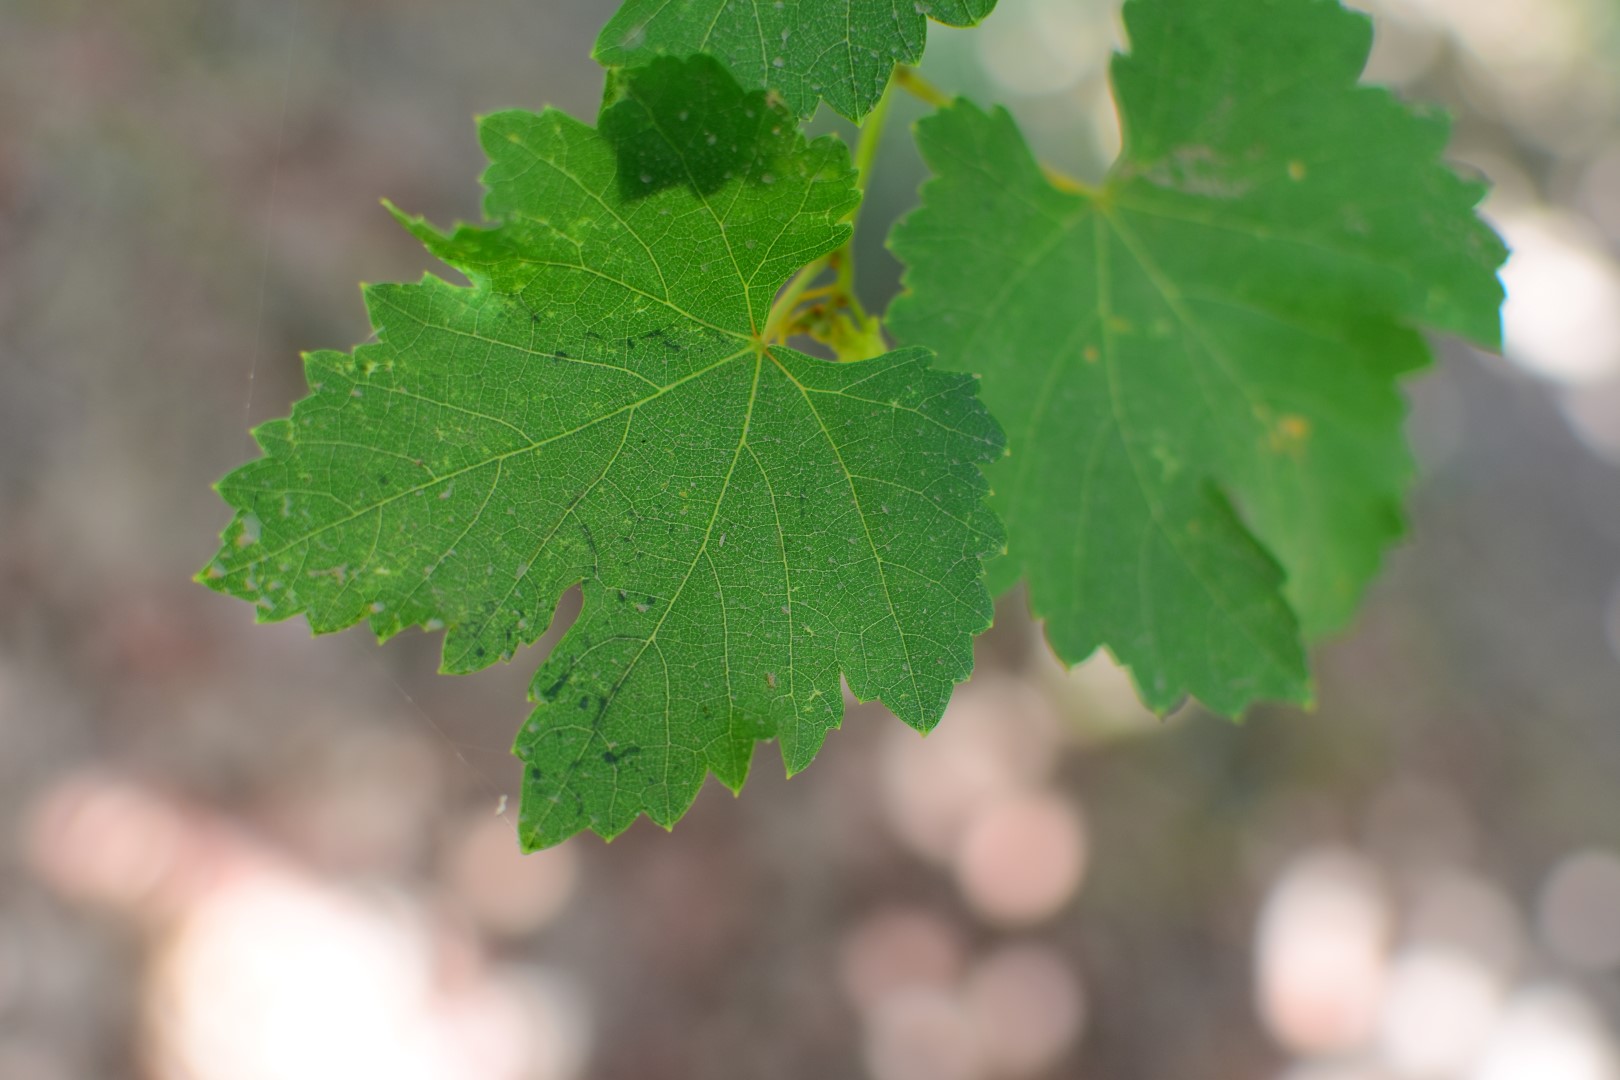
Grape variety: Frinsi